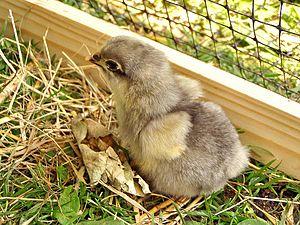
L'orpington est une race de poule domestique, originaire d'Angleterre.